Archibald Roane

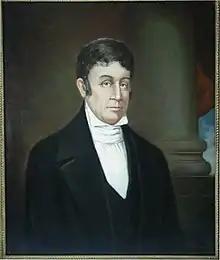
Portrait of Roane by C.J. Fox

Archibald Roane (1759/60 – January 18, 1819) was the second Governor of Tennessee, serving from 1801 to 1803. He won the office after the state's first governor, John Sevier, was prevented by constitutional restrictions from seeking a fourth consecutive term. He quickly became caught up in the growing rivalry between Sevier and Andrew Jackson, and was soundly defeated by Sevier after just one term. Roane served as an attorney general in the Southwest Territory in the early 1790s, and later served as a judge on the state's Superior Court of Law and Equity (1796–1801) and the Supreme Court of Errors and Appeals (1815–1819).